Lord of the Lost

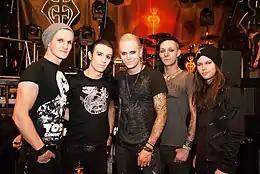
Lord of the Lost in 2012

In summer 2012, Lord of the Lost released their third album "Die Tomorrow". Just before the release, the band began working on their fourth album "From the Flame into the Fire". In October 2012, Lord of the Lost opened for Letzte Instanz on their "Ewig"-Tour. Lord of the Lost started touring again in the spring of 2013 co-headlining on the "Darkness Kills" tour with Unzucht, and in September kicked off the "We Are the Lost" tour together with Lost Area. In October 2013, Lord of the Lost appeared as part of the "Gothic Meets Klassik" at the Leipzig Gewandhaus with the Zielona Gòra Symphony Orchestra.